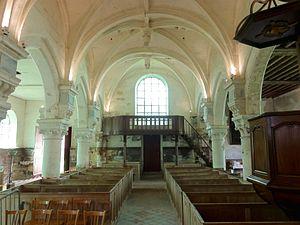
L'église Notre-Dame est une église catholique paroissiale située à Théméricourt, dans le Val-d'Oise, en France. Ses parties les plus anciennes sont la croisée du transept et le clocher jusqu'à l'étage de beffroi, et peuvent être datées de la période comprise entre 1150 et 1180. Le style reflète la transition du roman vers le gothique, comme en témoignent les chapiteaux des quatre arcades autour du carré du transept et à l'ouest du chœur. Les chapelles latérales du chœur et la nef n'ont été bâties que plus tard, après que l'église fut donnée au prieuré Saint-Lô de Rouen en 1205. Ici l'architecture est caractéristique de la période gothique, mais les remaniements sont nombreux. Dans les chapelles, ils s'expliquent par des réparations à la suite de la guerre de Cent Ans et l'installation de retables devant le chevet. Dans la nef, le principal changement intervient avec son voûtement d'ogives dans le style de la Renaissance, sous le seigneur Achim d'Abos, entre 1568 et 1609. Les voûtes, aux clés richement décorées, retombent sur des consoles engagées dans les piliers au-dessus des chapiteaux du début du XIIIᵉ siècle, ce qui est une disposition assez rare.